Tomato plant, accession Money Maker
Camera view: tilt-top (135 deg); turntable rotation: 90 degrees
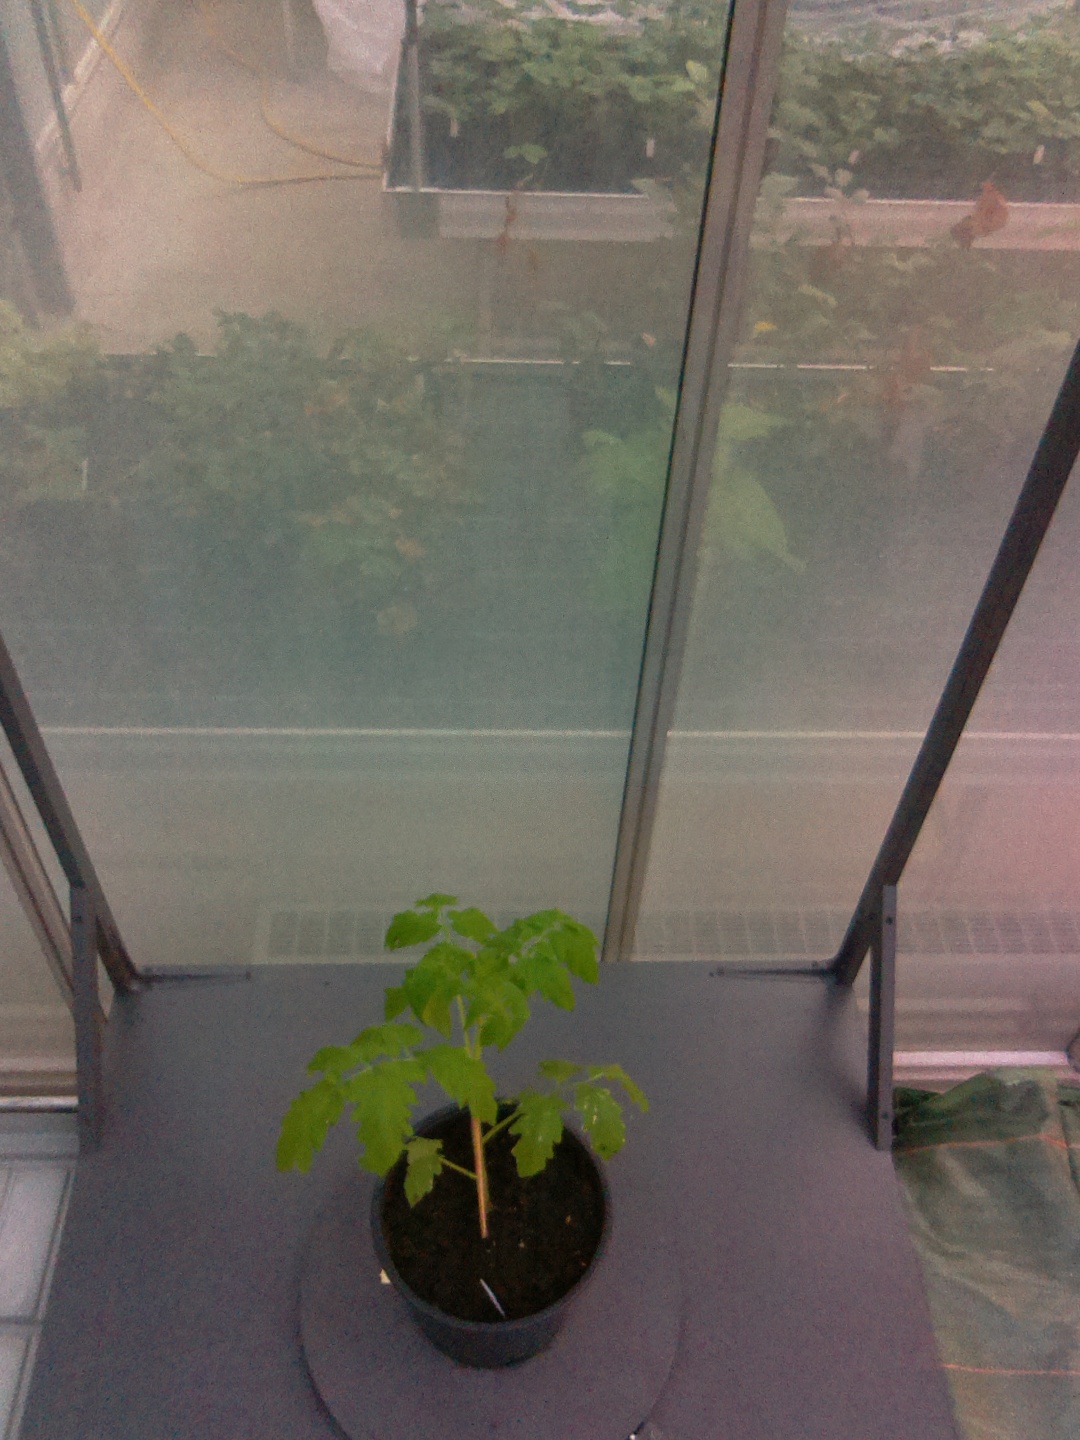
BBCH growth stage 13: 6 of true leaves visible